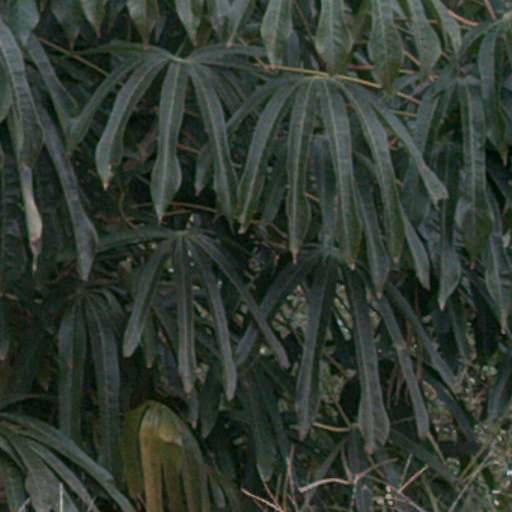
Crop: cassava